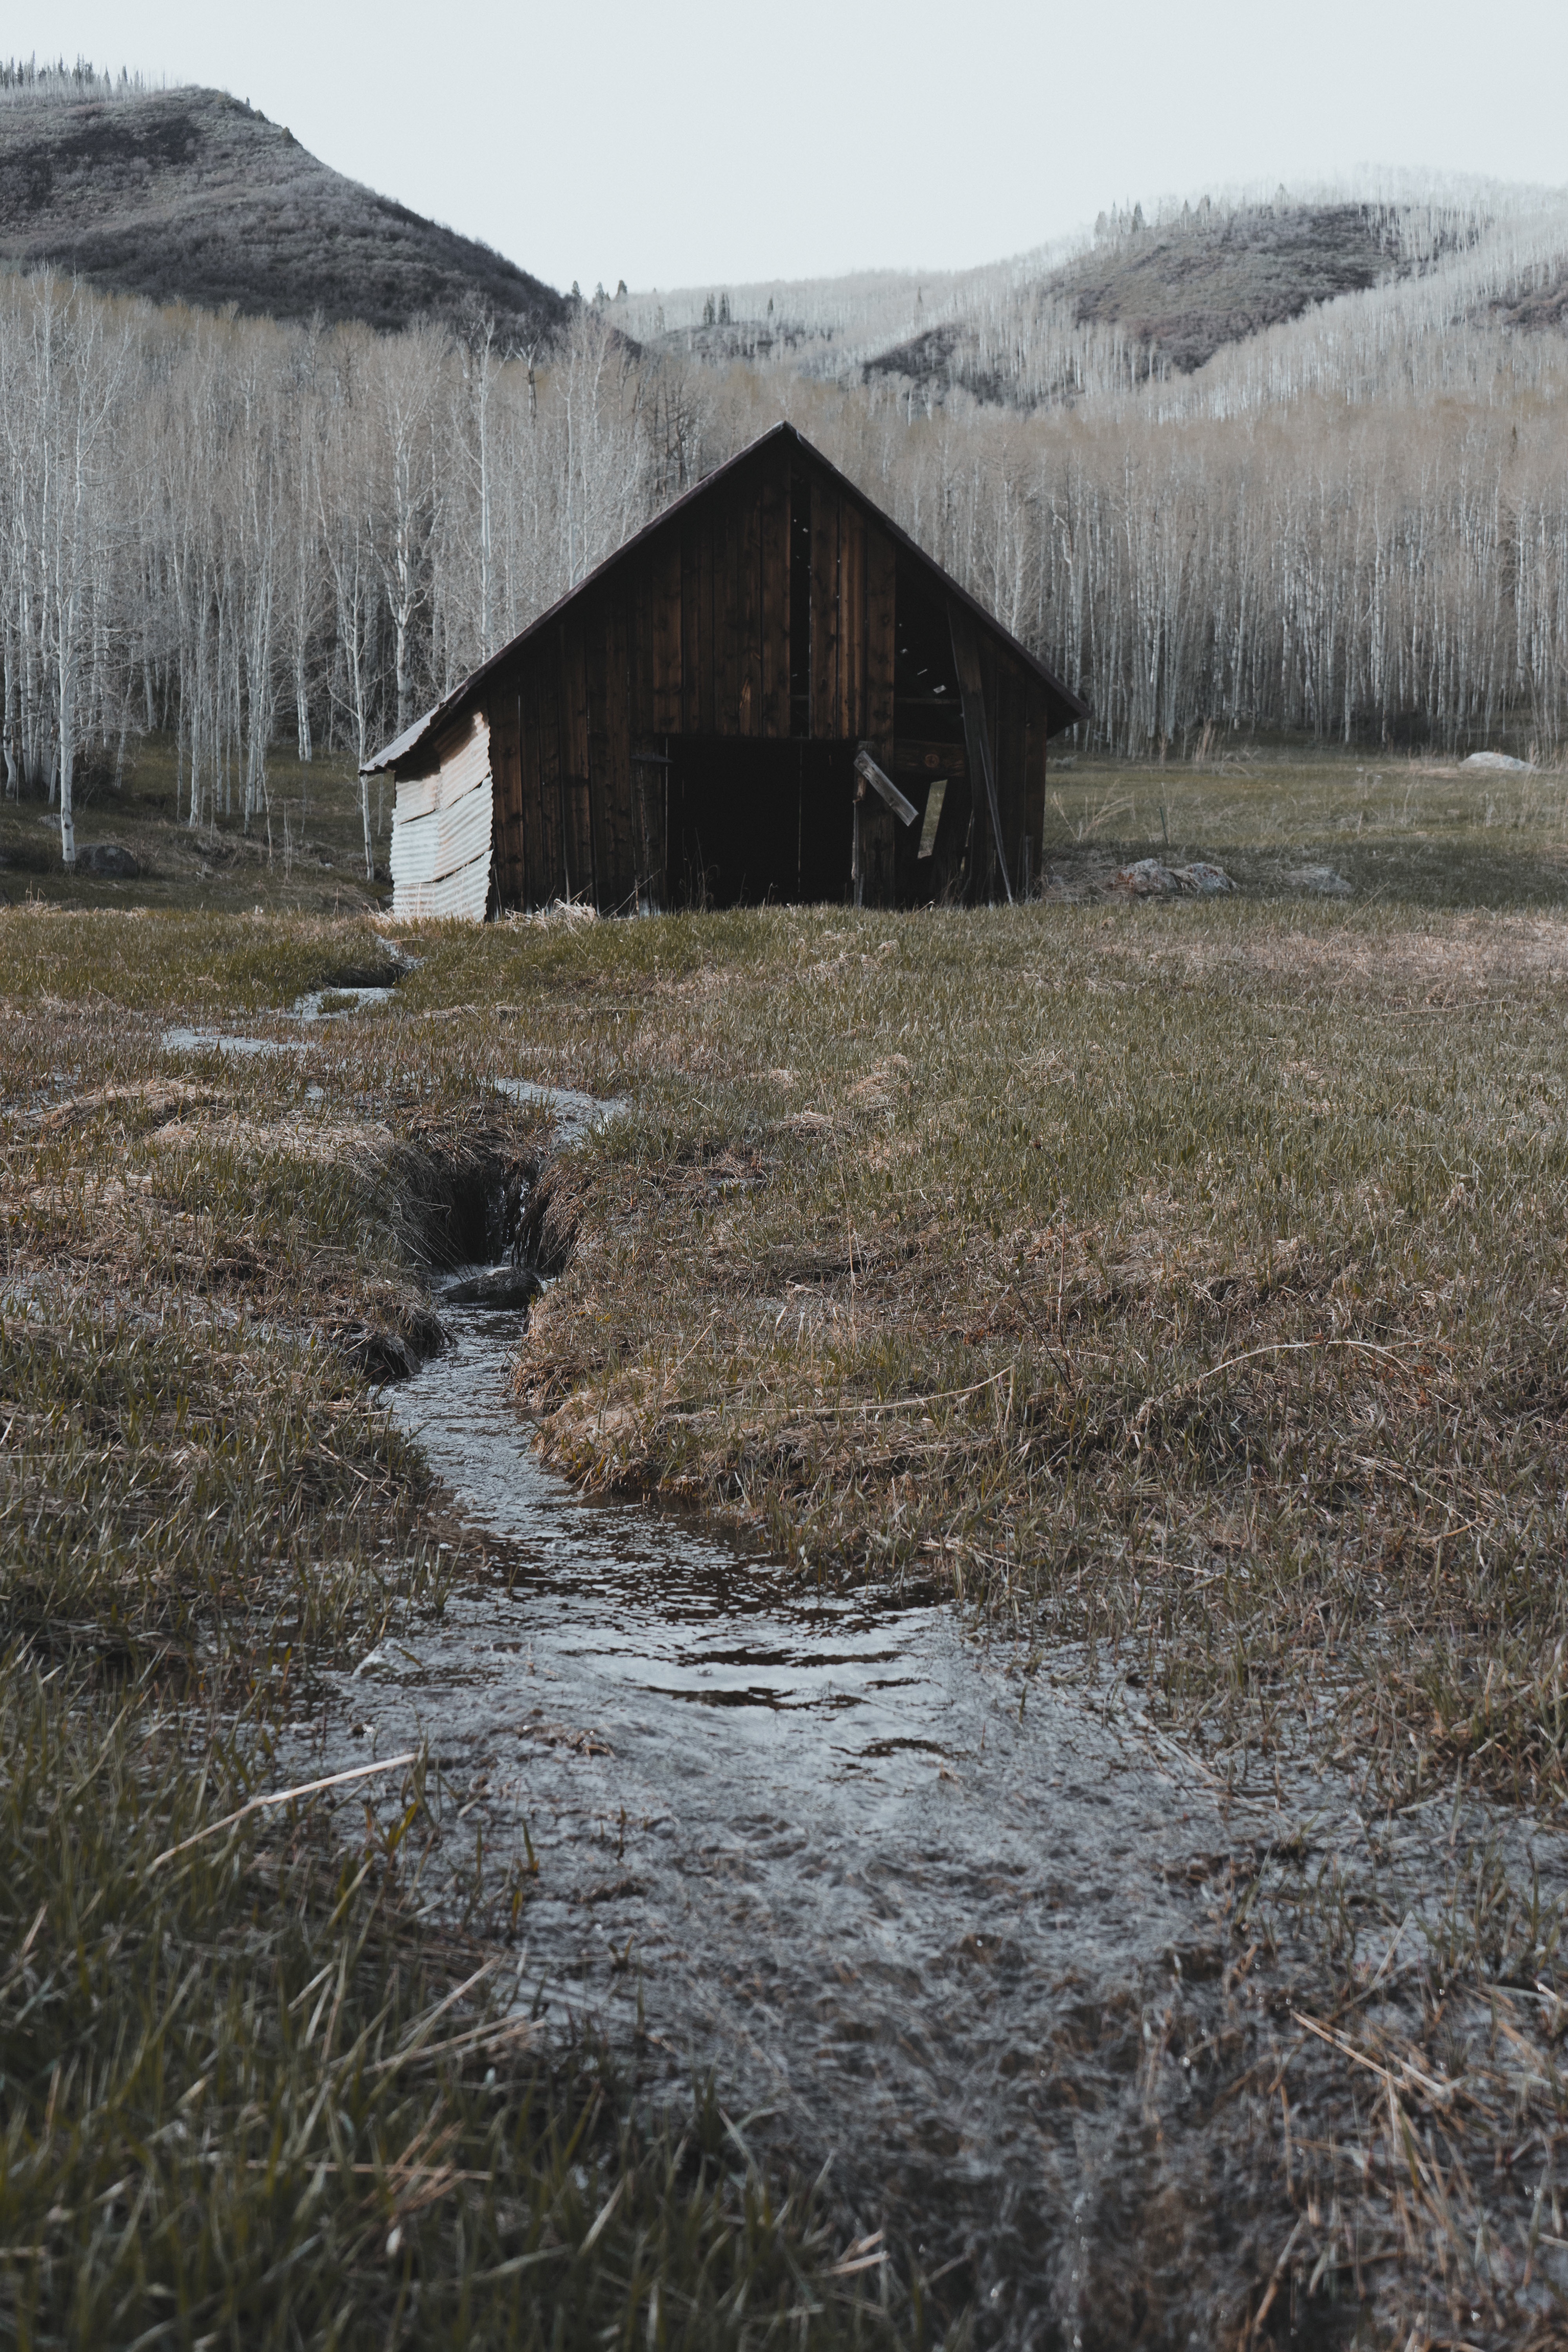
wilderness, mountain, winter, farm, barn, hut, shack, wetland, rural area